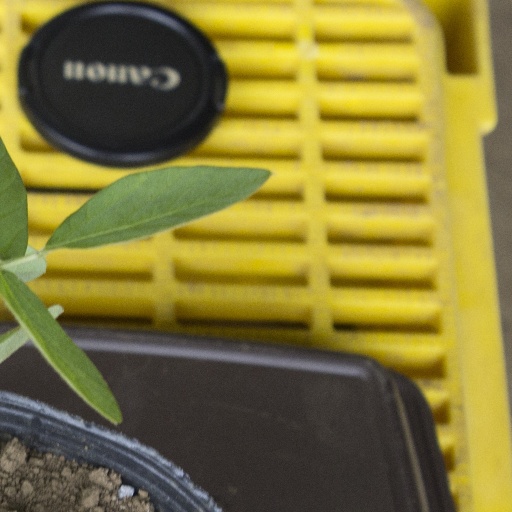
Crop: soybean